Home (Robinson novel)

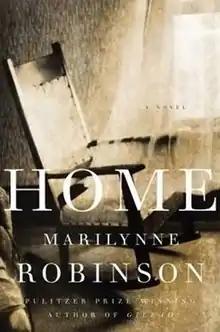
Cover of the first edition

Home is a novel by Pulitzer Prize-winning American author Marilynne Robinson. Published in 2008, it is Robinson's third novel, preceded by "Housekeeping" (1980) and "Gilead" (2004).